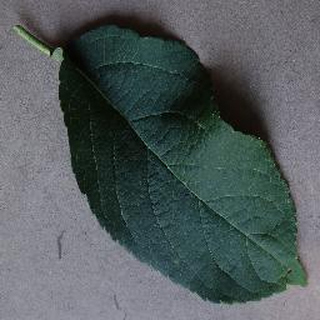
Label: healthy_apple